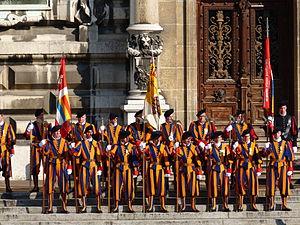
Anciens gardes suisses pontificaux sur les escaliers du parvis du Palais de Rumine.
La Garde suisse pontificale est une force militaire chargée de veiller à la sécurité du pape et du Vatican. Elle est la dernière Garde suisse encore existante parmi les détachements de mercenaires suisses qui servaient de garde rapprochée et protocolaire dans différentes cours européennes à partir du XVᵉ siècle. Créée le 22 janvier 1506 sur l'ordre du pape Jules II, elle est aujourd'hui l'une des plus petites armées du monde avec 135 militaires, derrière la Compagnie des Carabiniers du Prince de Monaco.